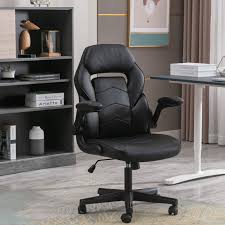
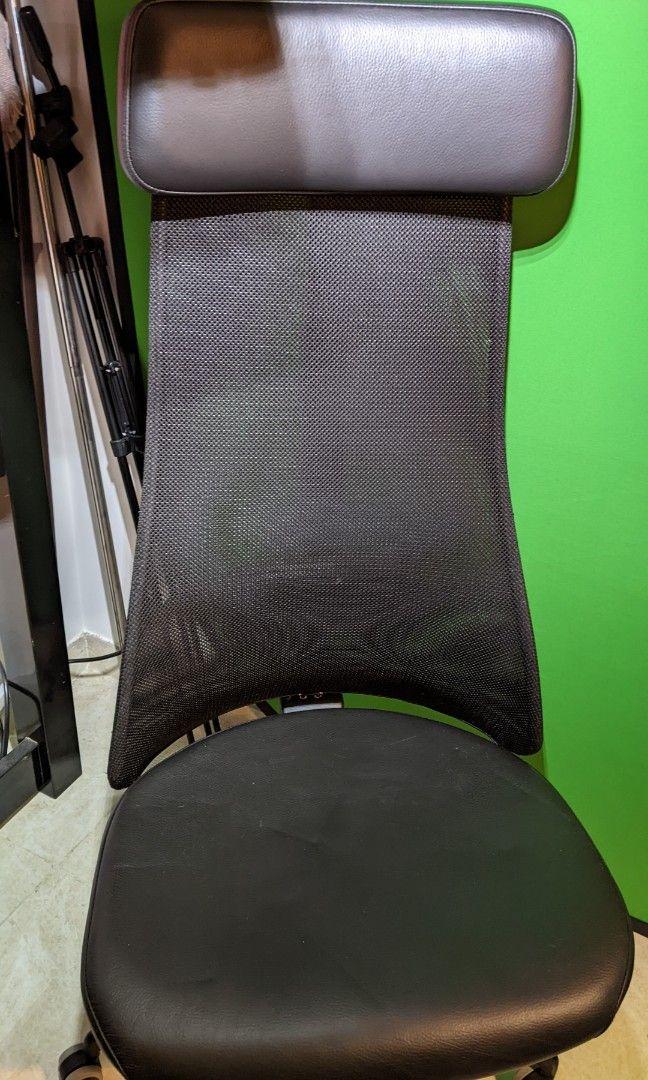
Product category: items_chair
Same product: no